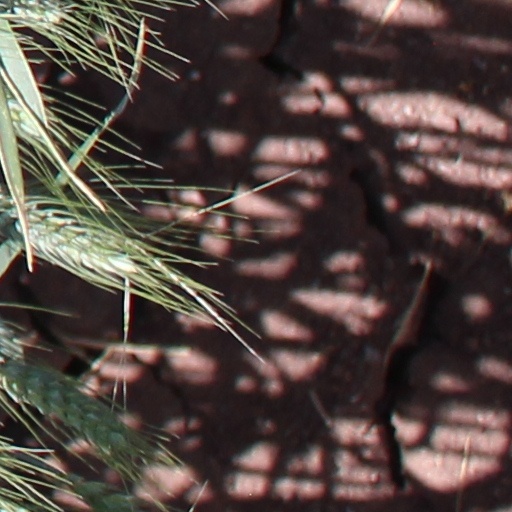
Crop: wheat